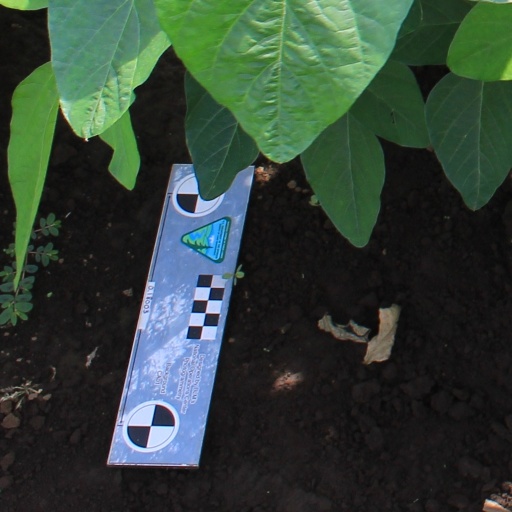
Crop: soybean